Fender Jaguar Baritone Custom

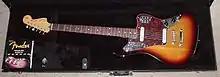
2005 Fender Jaguar Baritone Custom, in a Fender Jazz Bass case

The Jaguar Baritone Custom is a Crafted-In-Japan model, meaning the master has different switches and an unusual internal wiring. It includes a fuzz switch.